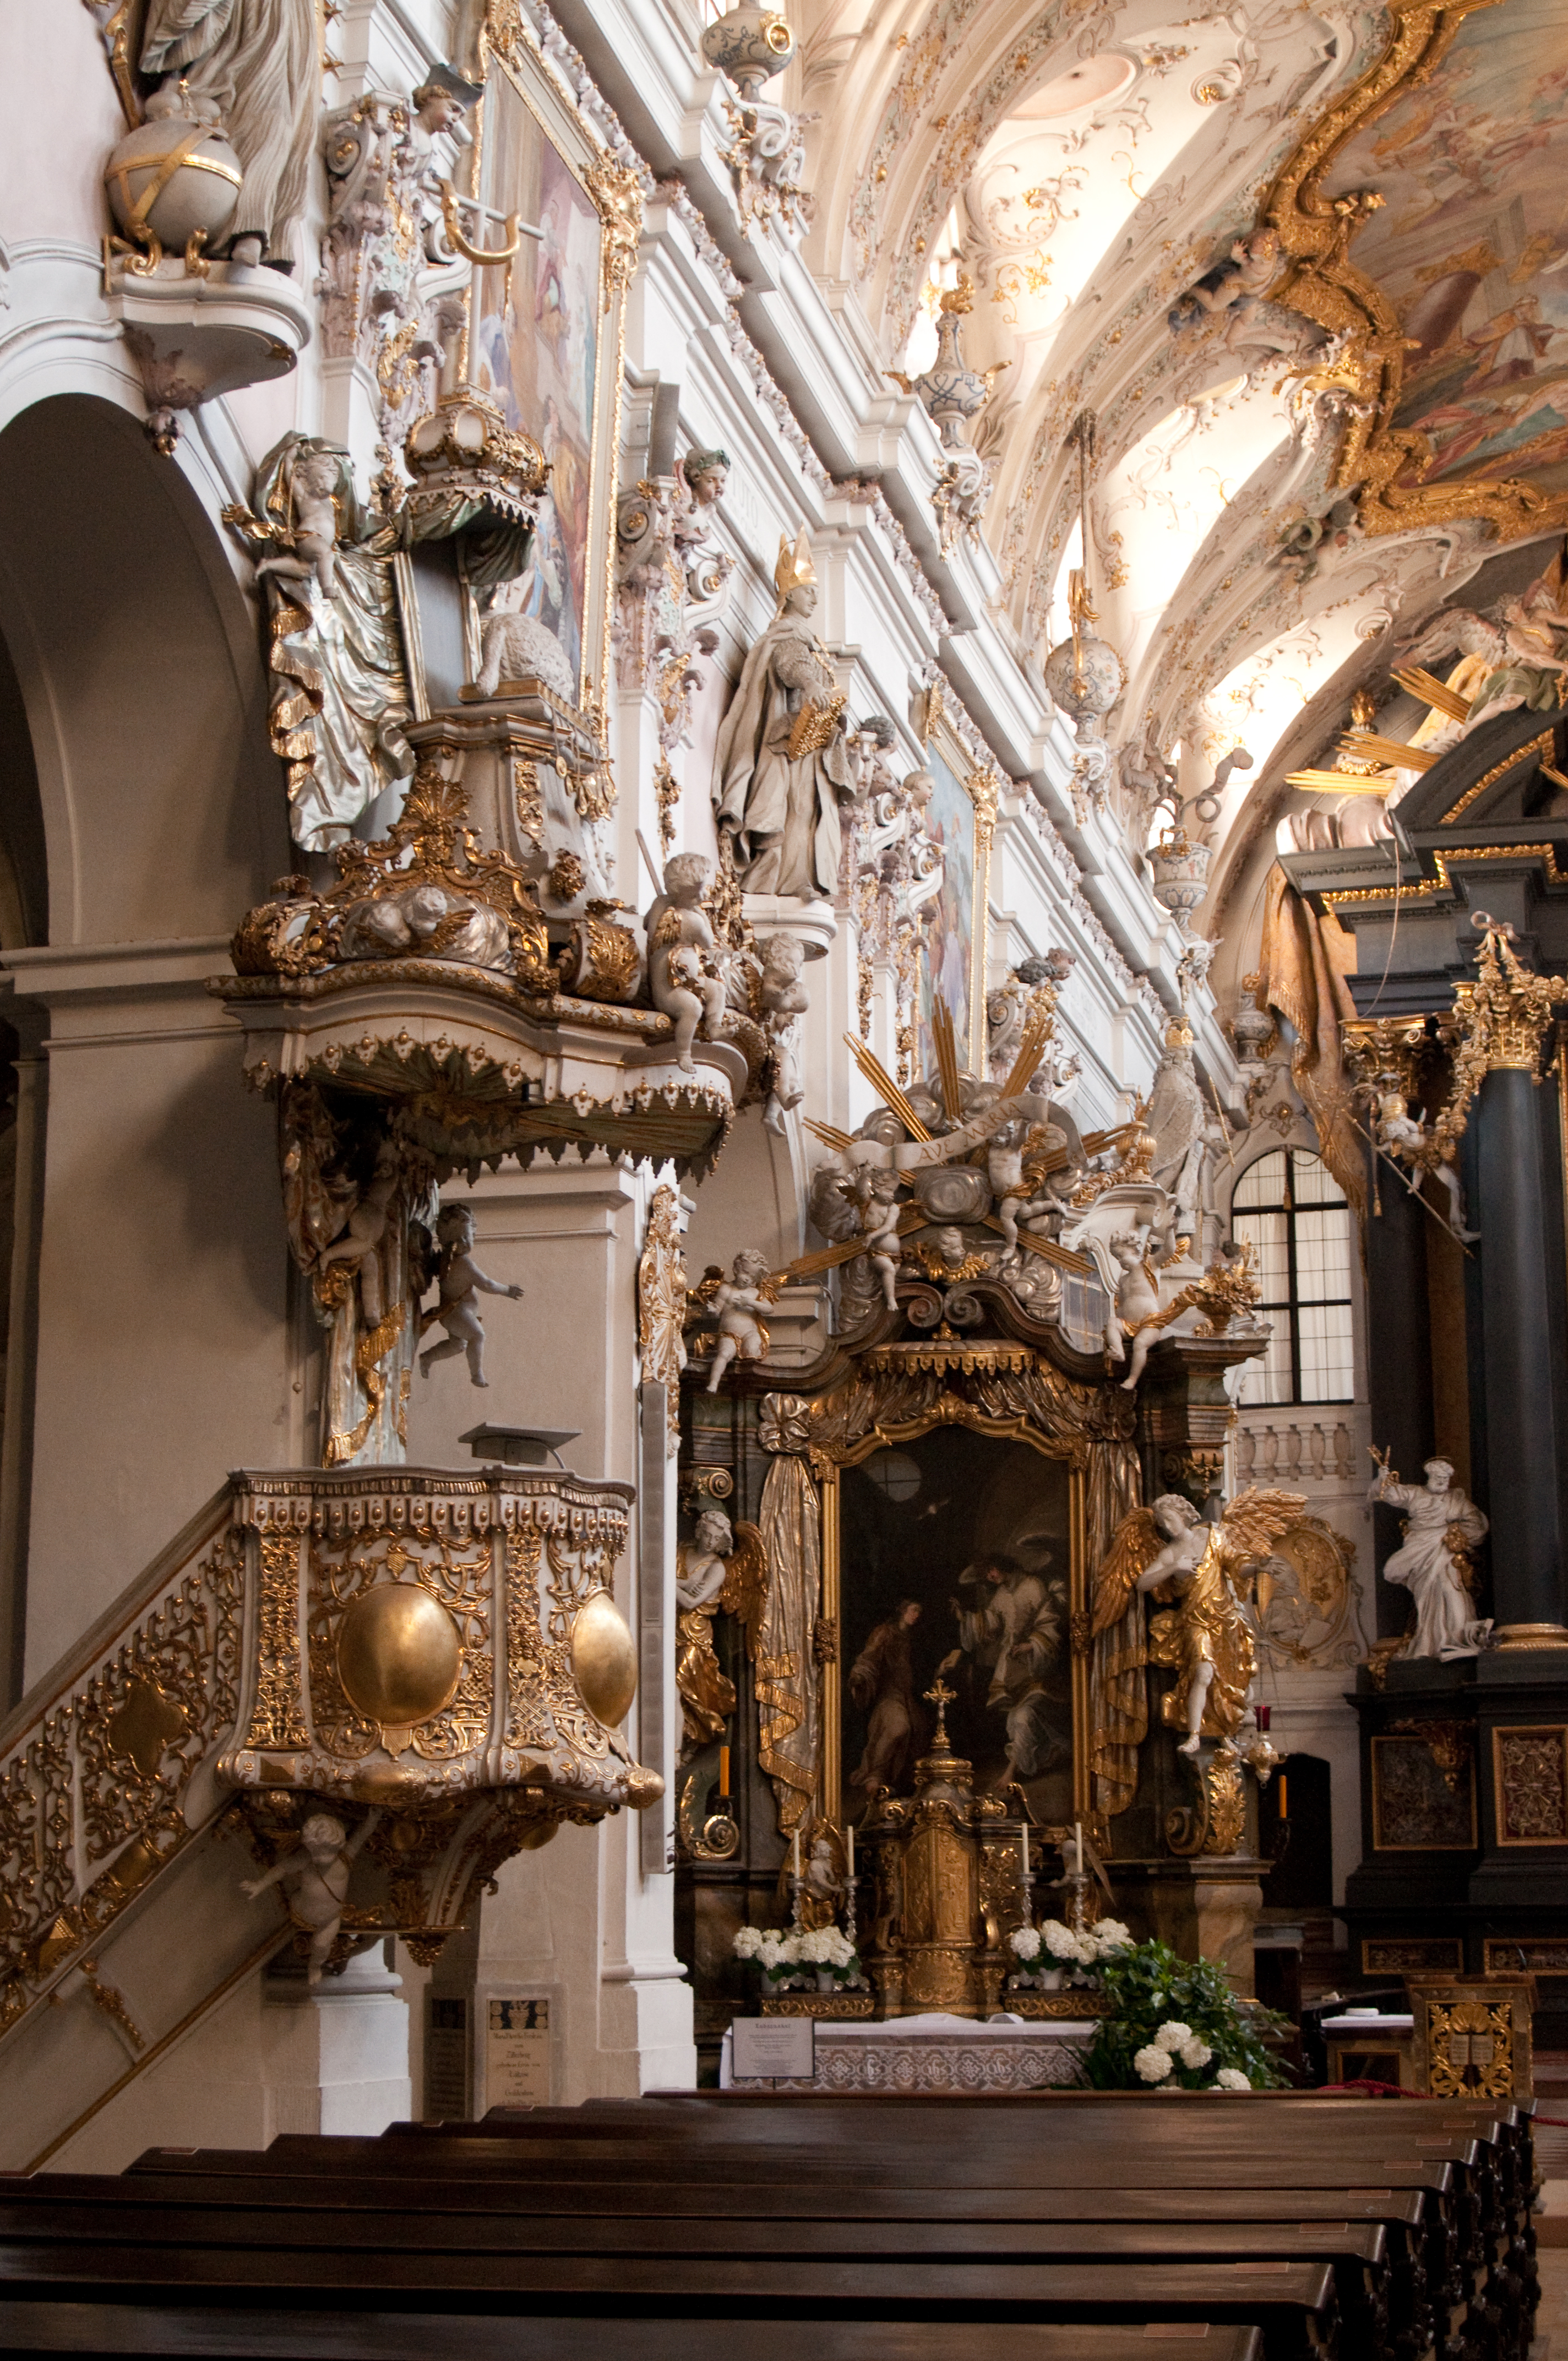
building, church, cathedral, chapel, nikon, lighting, place of worship, altar, synagogue, regensburg, nikond300, d300, ratisbona, ancient history